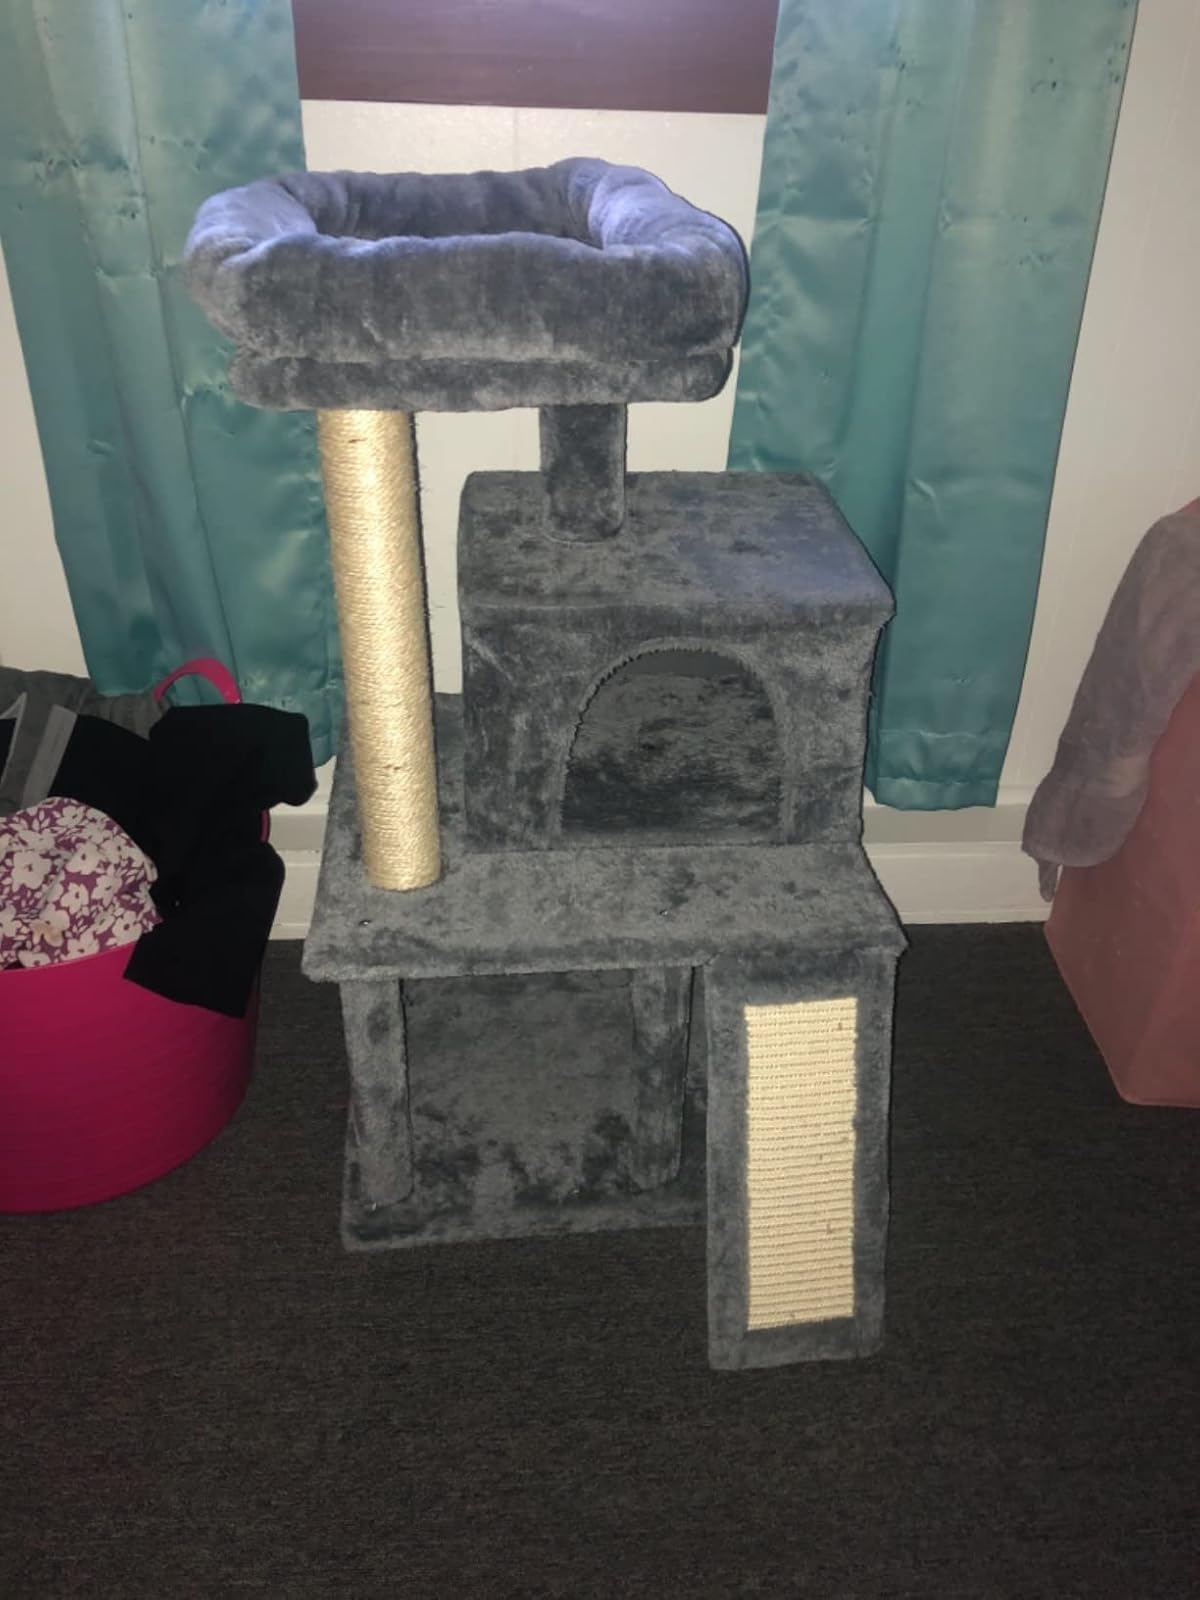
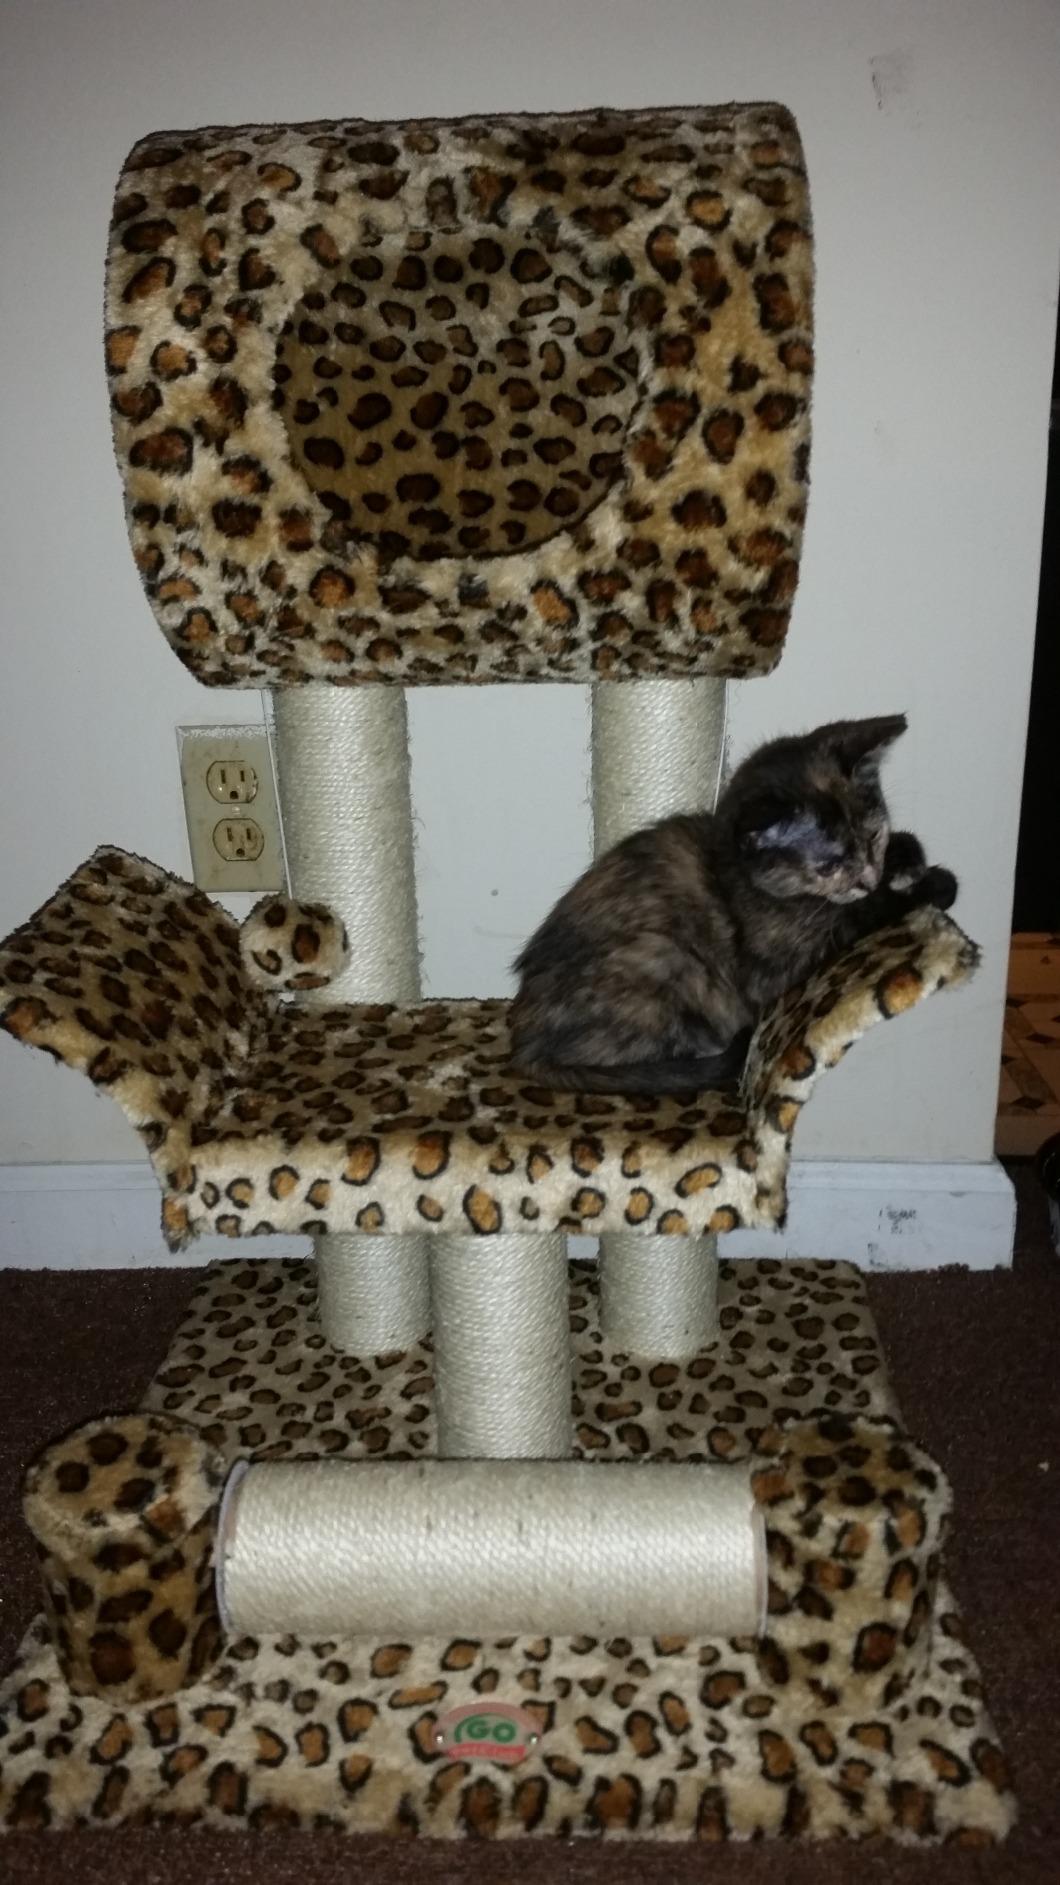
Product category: items_cat tree
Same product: no